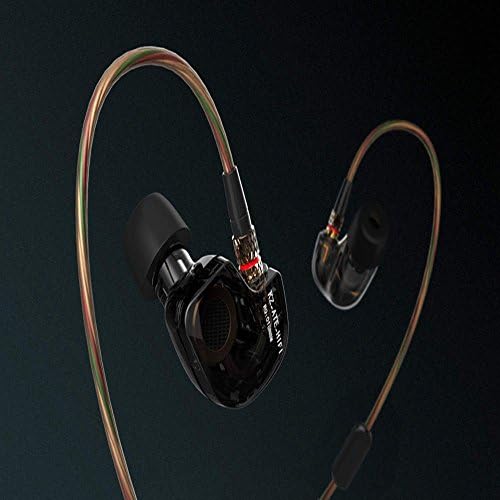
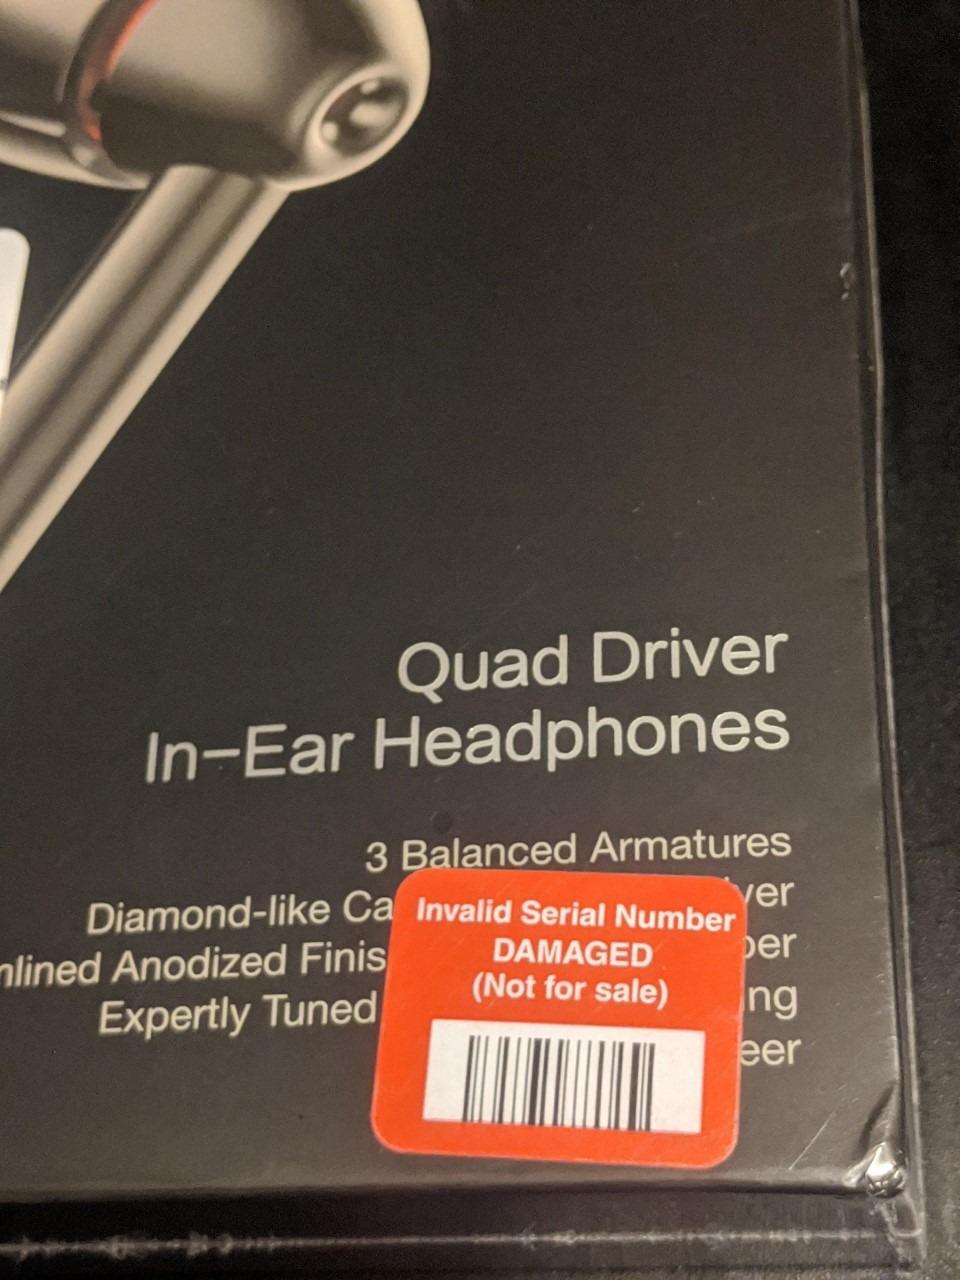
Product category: headphones
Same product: no